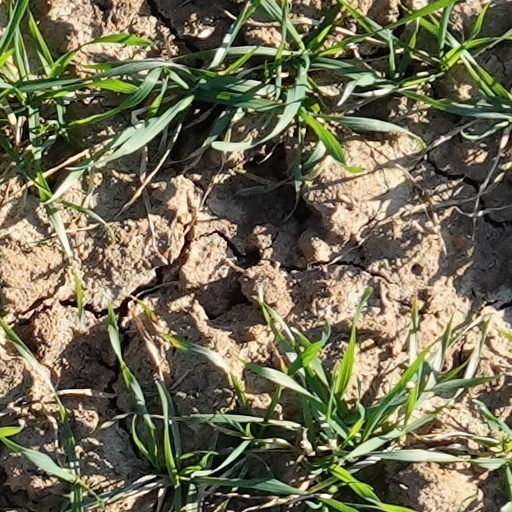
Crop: wheat